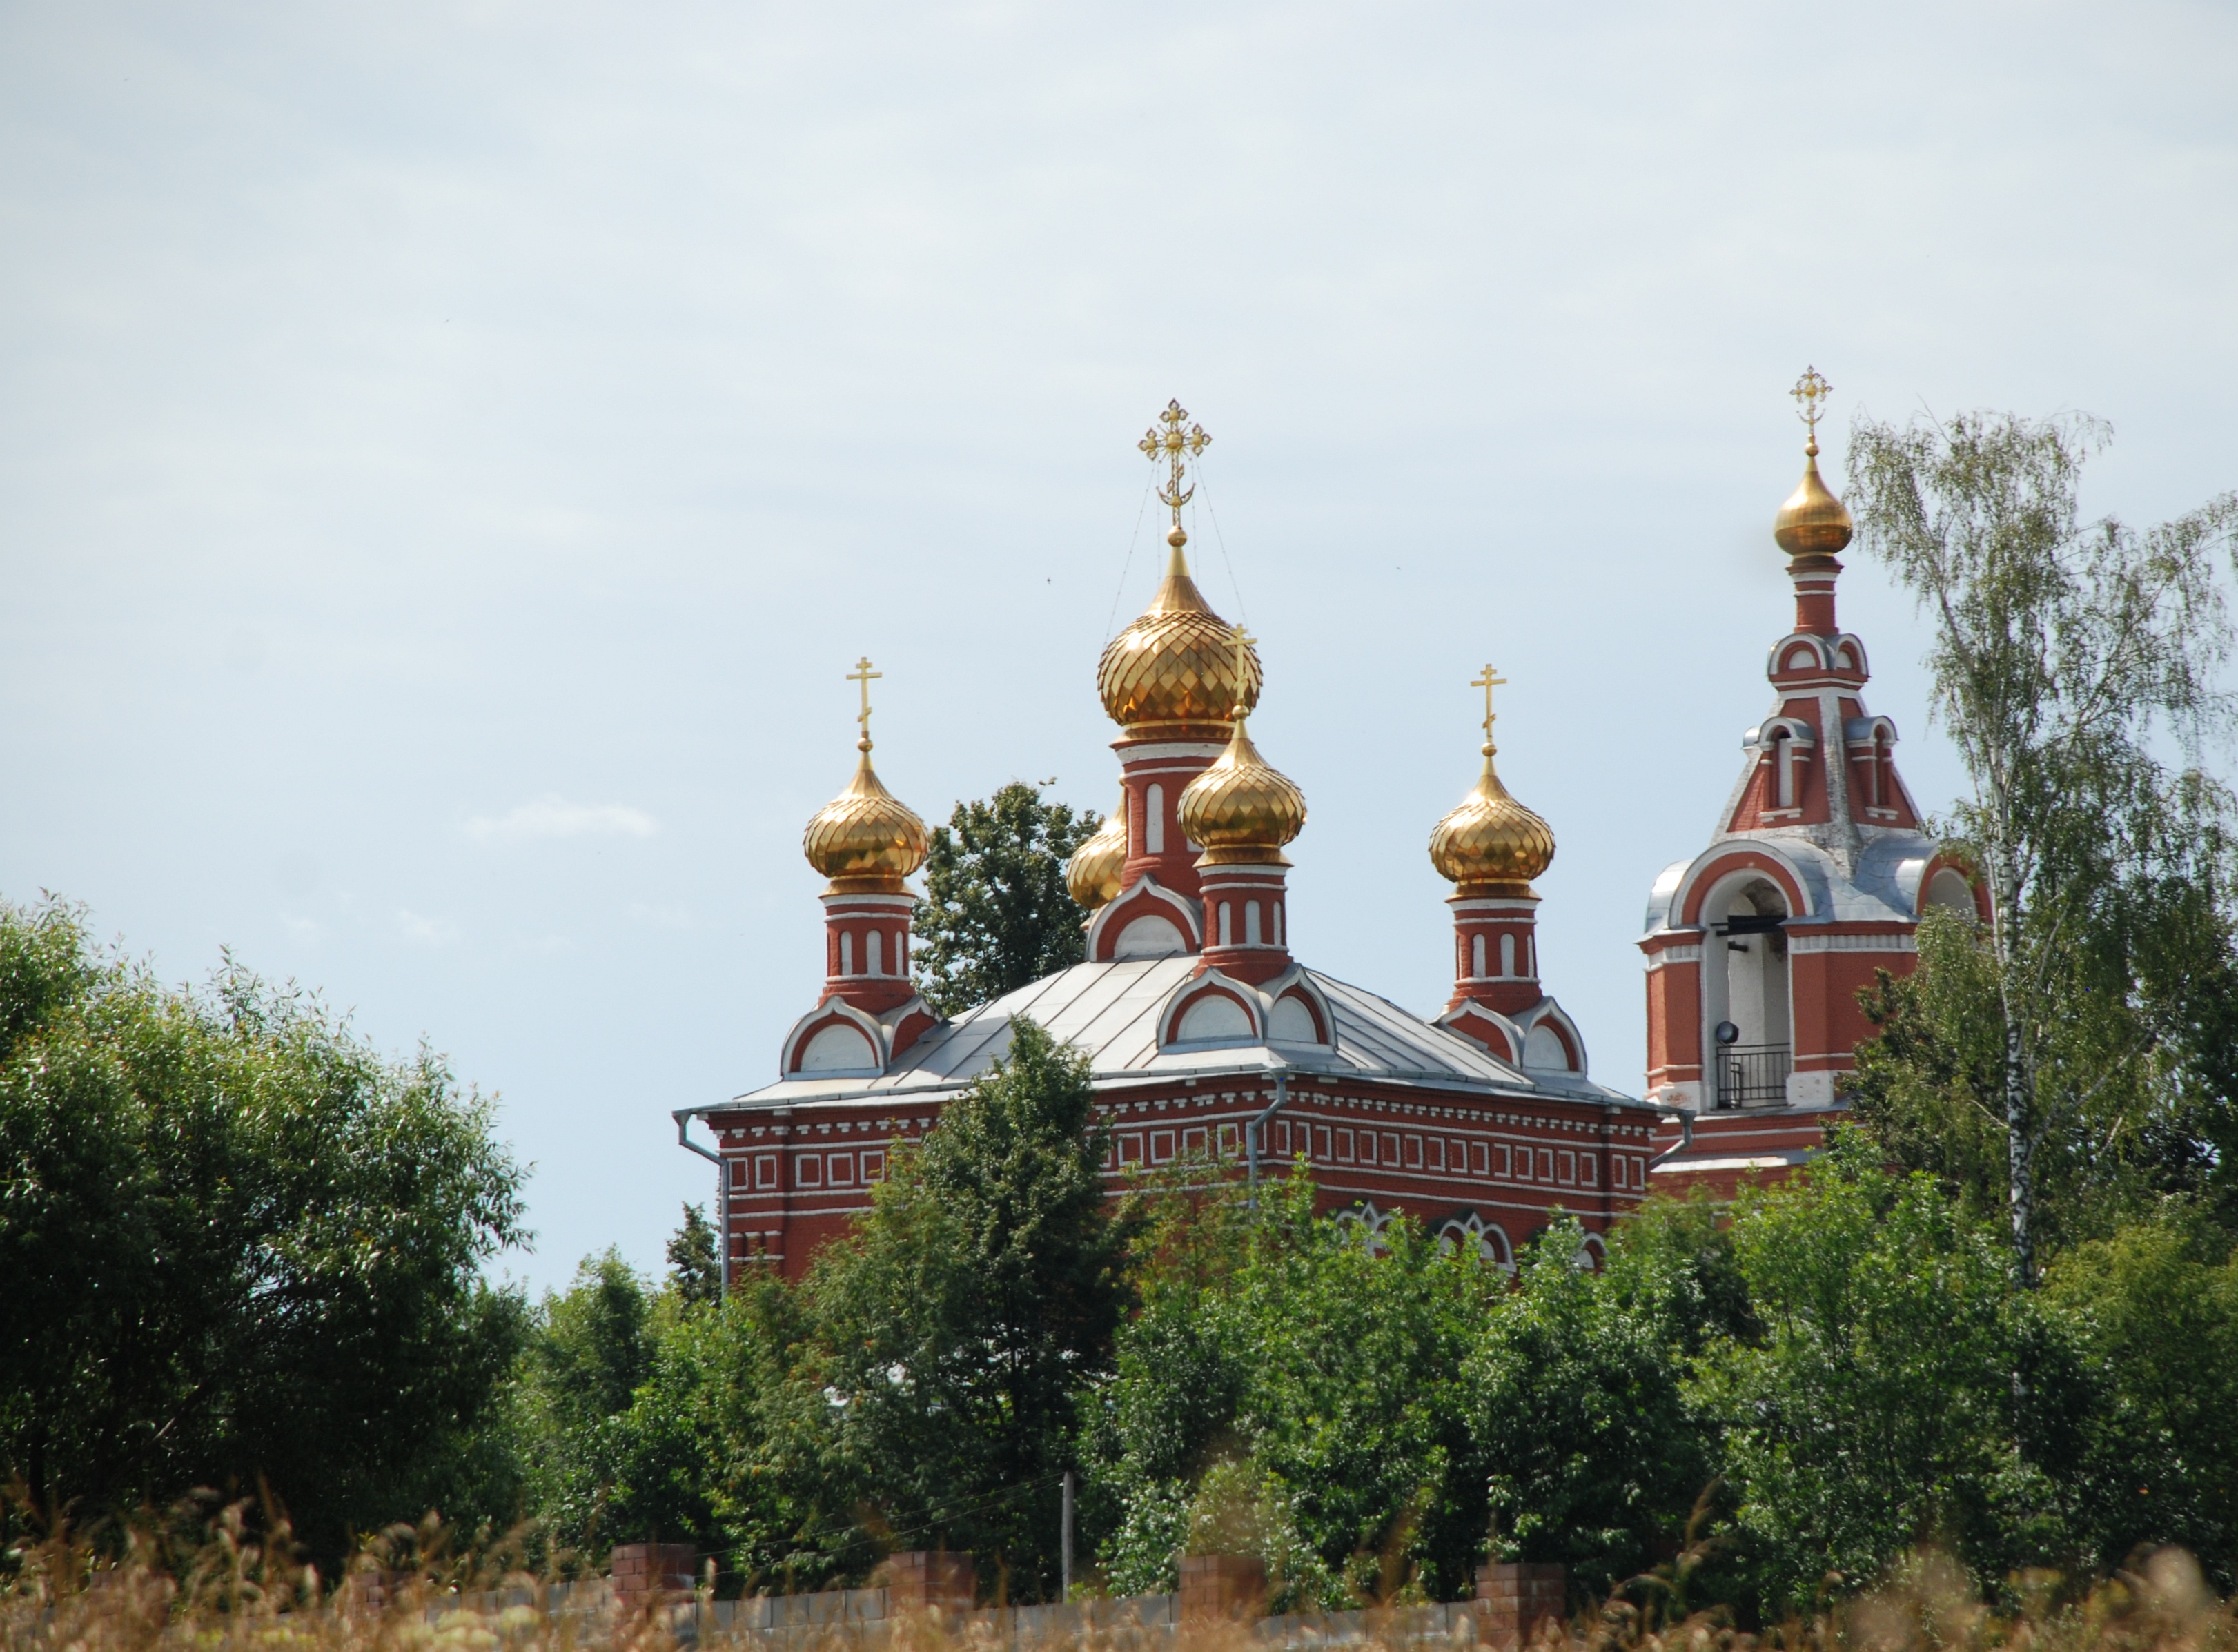
building, europe, tower, church, nikon, place of worship, temple, monastery, nikkor, russia, d80, wat, 18135mmf3556g, 18135mm, nikond80, moscowregion, bolshoesvinorie